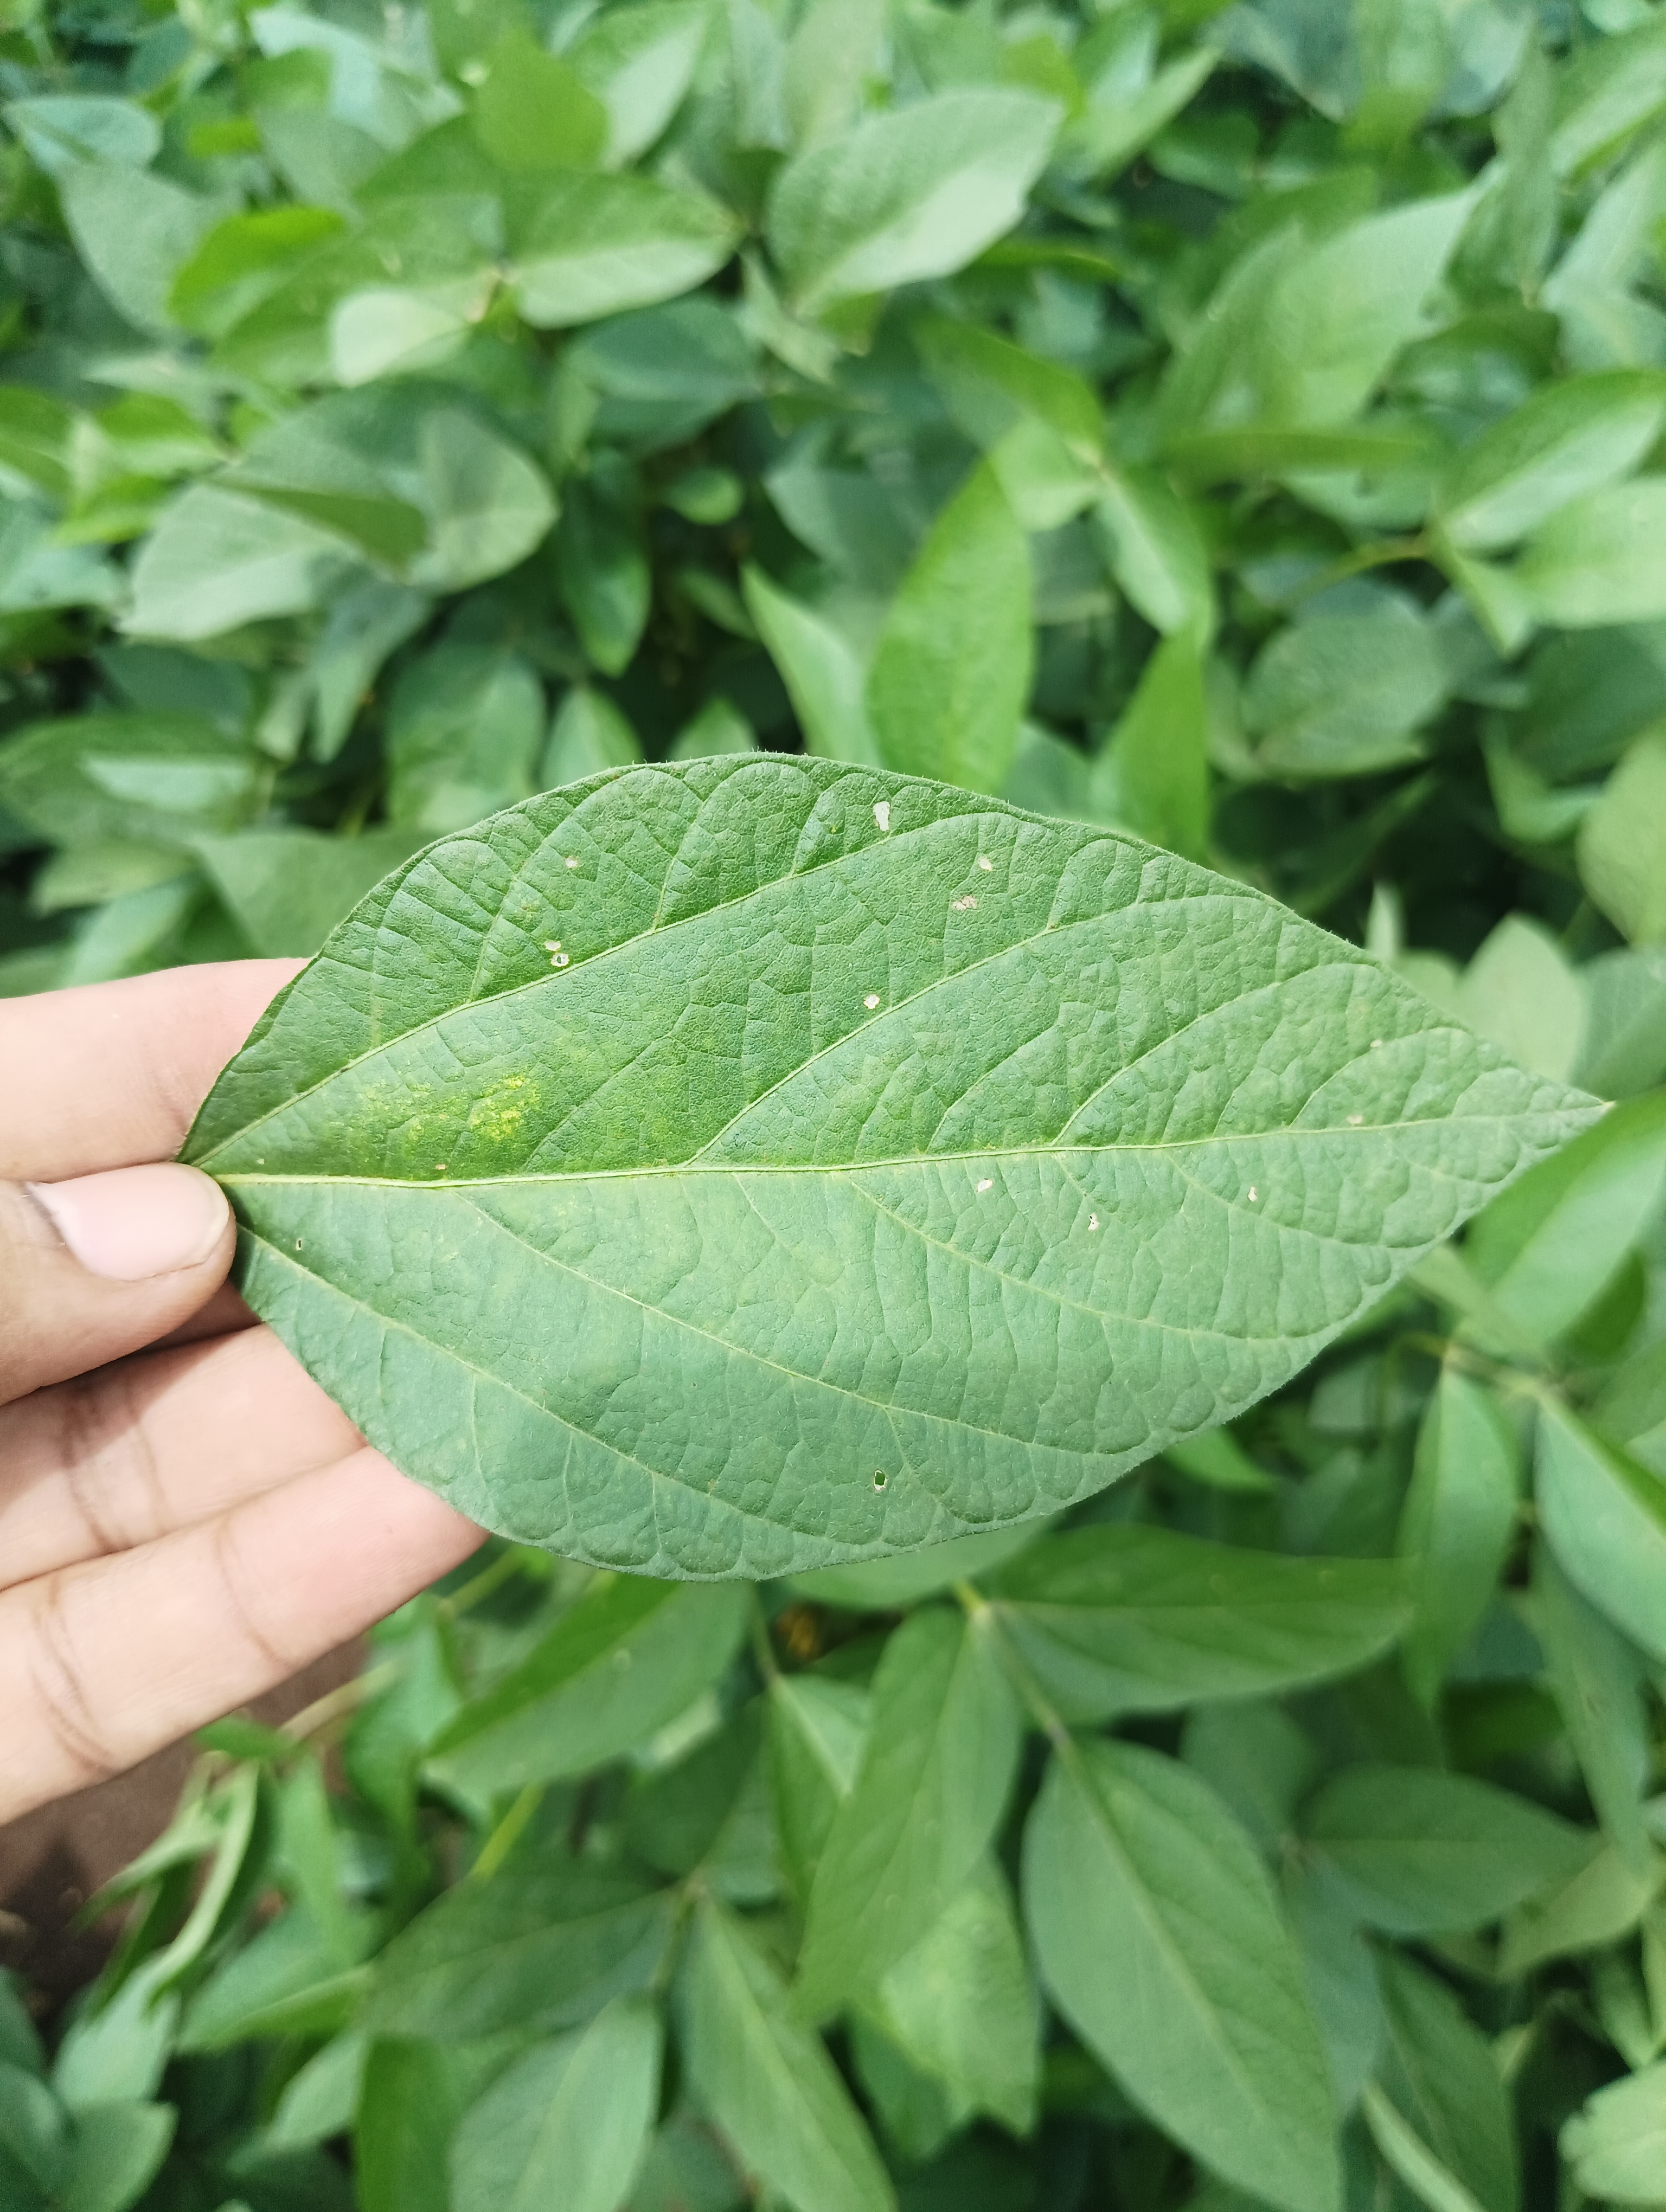
Label: Healthy